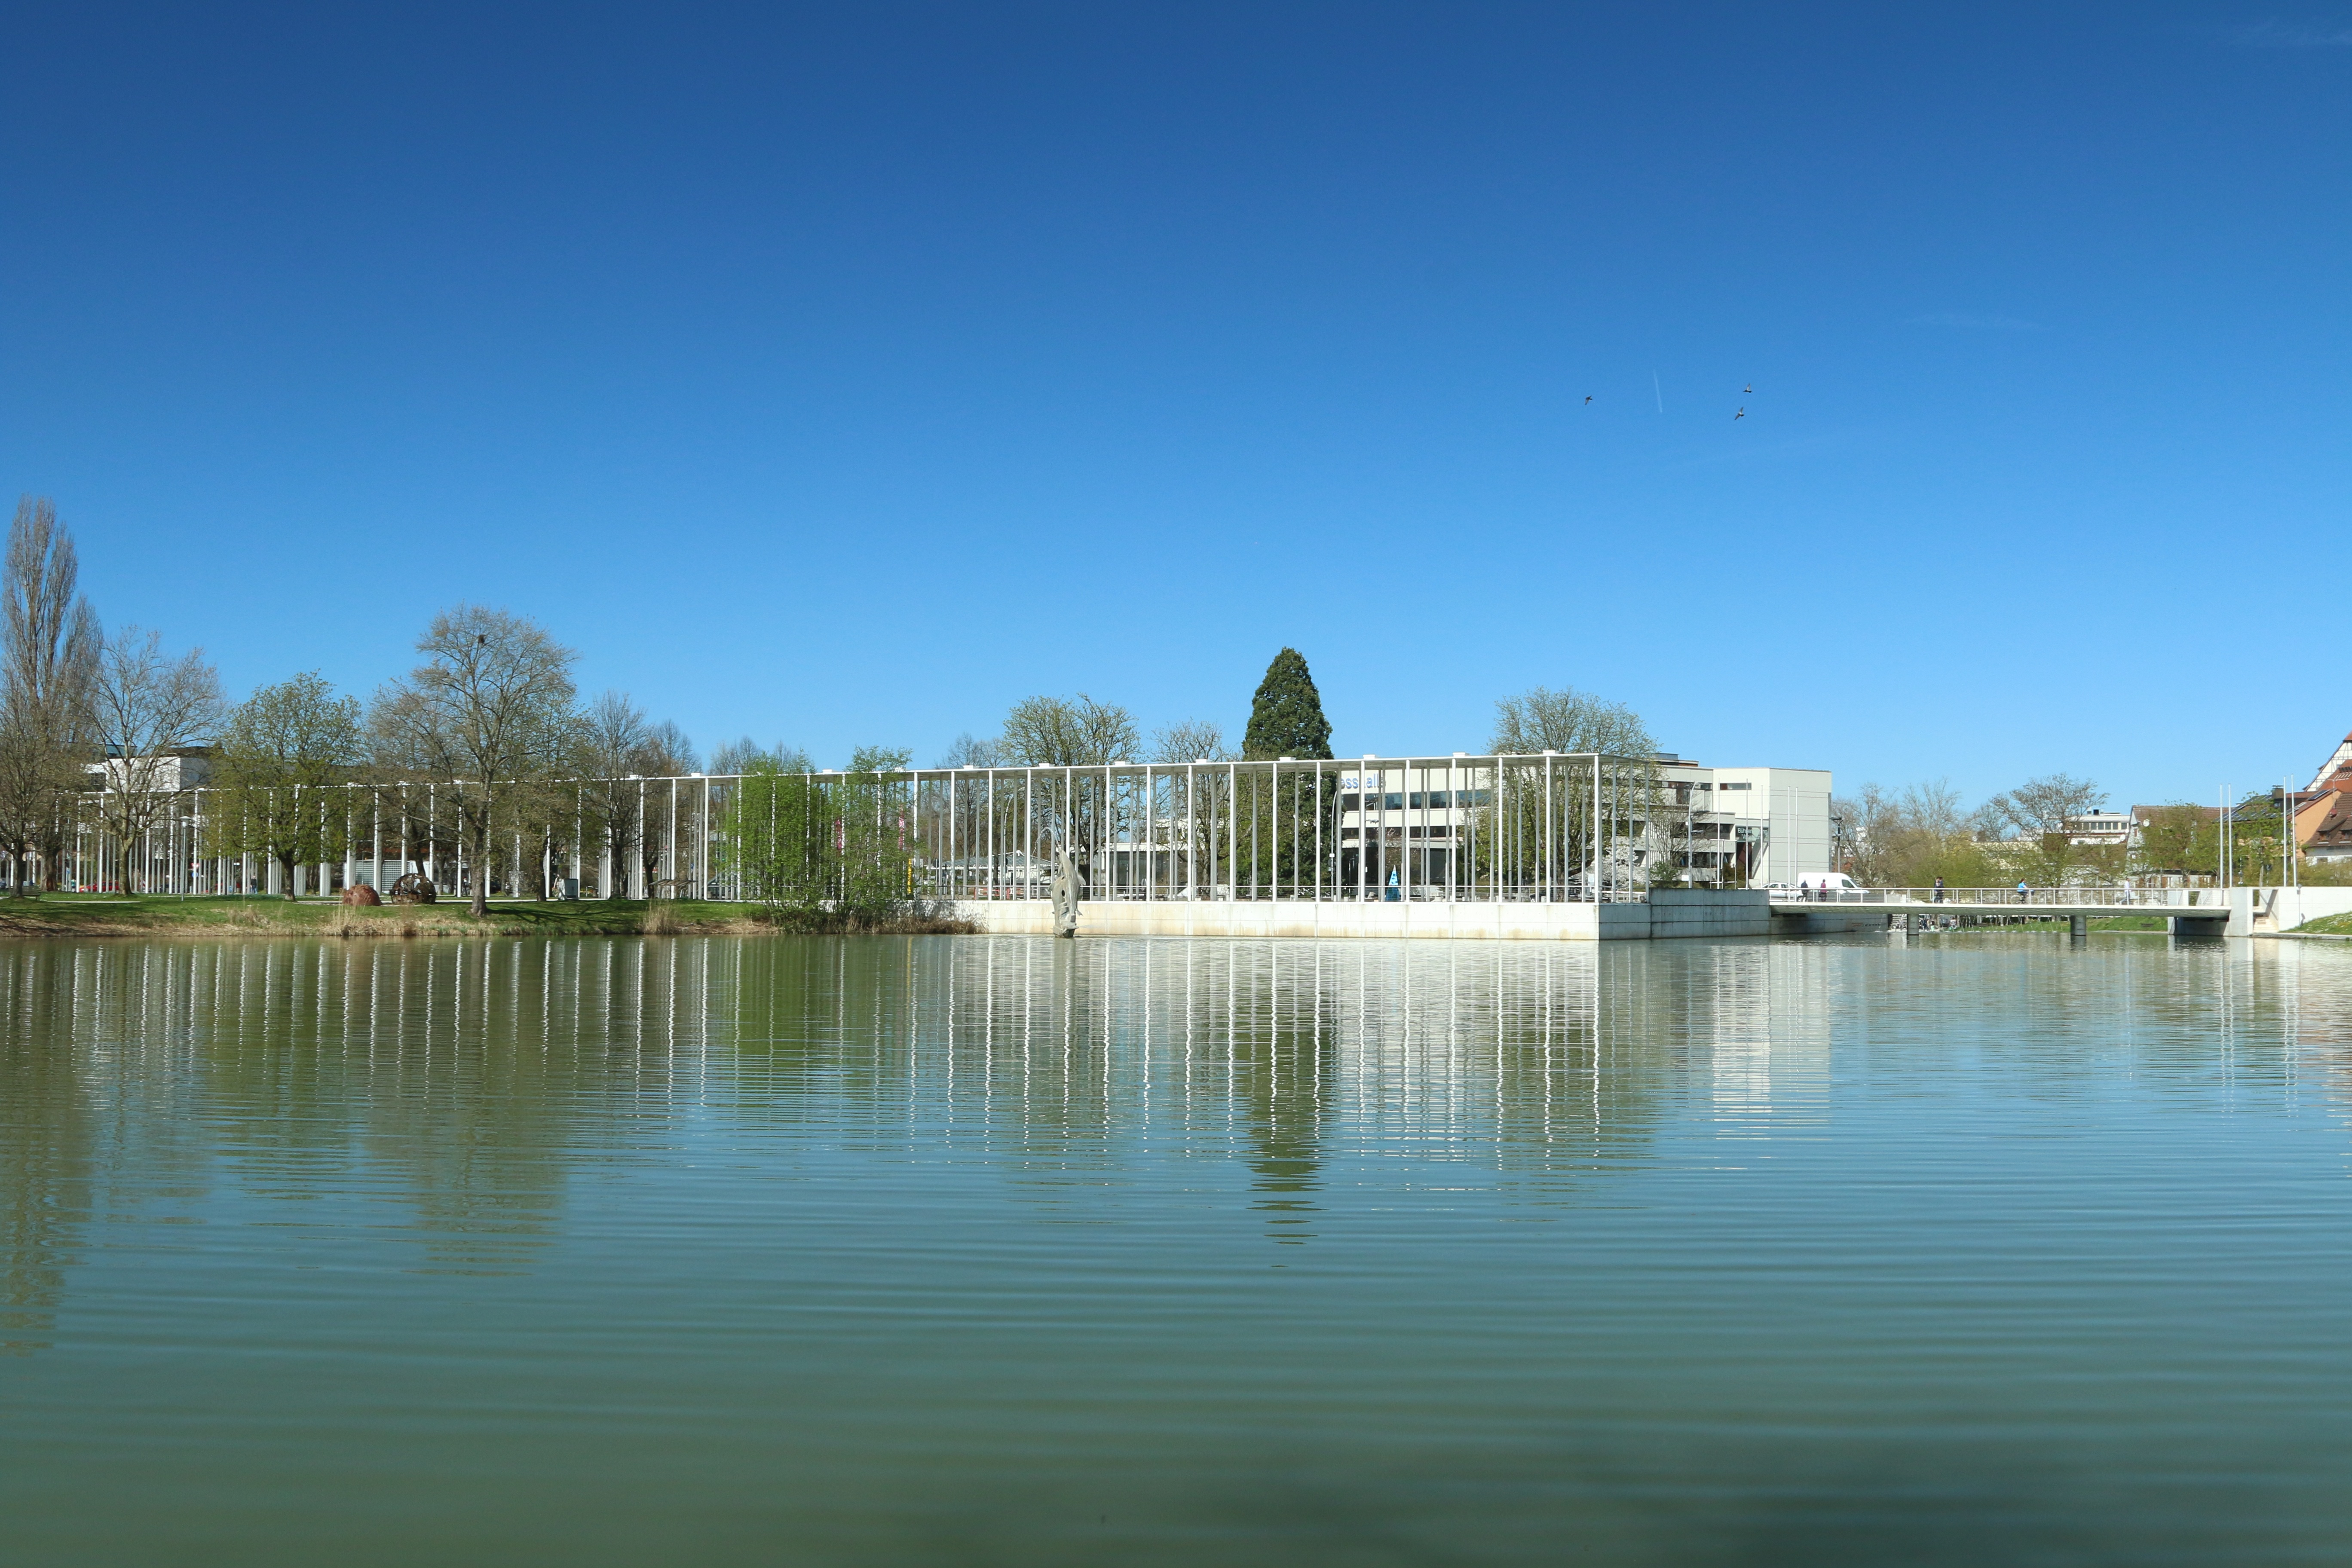
water, skyline, lake, town, city, river, cityscape, panorama, dusk, reflection, reservoir, waterway, lakeside, city view, homes, reflecting pool, baden wurttemberg, b blingen, upper lake